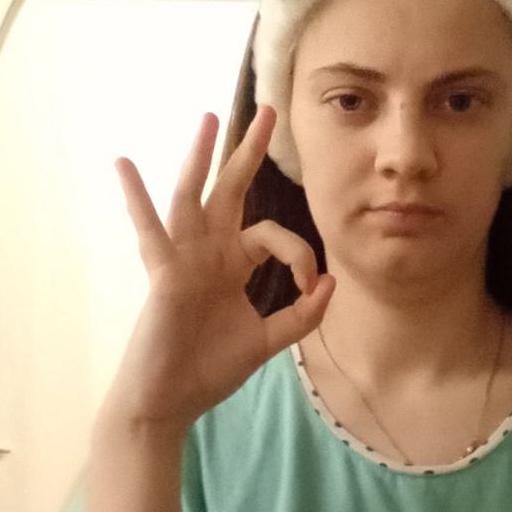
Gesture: ok